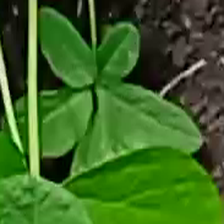
Weed species: Moti_dudhi(Euphorbia_geneculata_L)